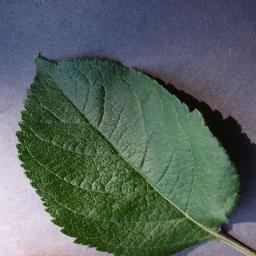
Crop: apple
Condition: healthy